2008 Orange Bowl

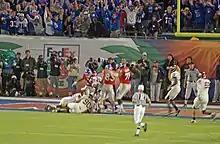
Kansas's rushing offense scores a touchdown on short yardage late in the fourth quarter against the Virginia Tech defense.

The first few plays of the fourth quarter failed to live up to the promise that had been shown in the third for the Hokies. Two incomplete passes and one that gained just two yards forced Virginia Tech to punt the ball away with 13:49 remaining in the quarter. After taking over at its 33-yard line, Kansas had no more success on offense than did Virginia Tech. After three straight plays with no gain, Kansas was forced to punt the ball away as well. A 58-yard kick by Kyle Tucker pinned Virginia Tech inside its 10-yard line, and the Hokies were unable to advance the ball much beyond the ten-yard line. An incomplete pass and a two-yard run by Branden Ore were all the offense managed before Sean Glennon threw a 20-yard interception to the Jayhawks' Justin Thornton. Thornton returned the ball 30 yards to the Virginia Tech two-yard line, and on Kansas' first play after the interception, Todd Reesing ran two yards for the touchdown. The score gave the Jayhawks a 24–14 lead with just 10:57 remaining.